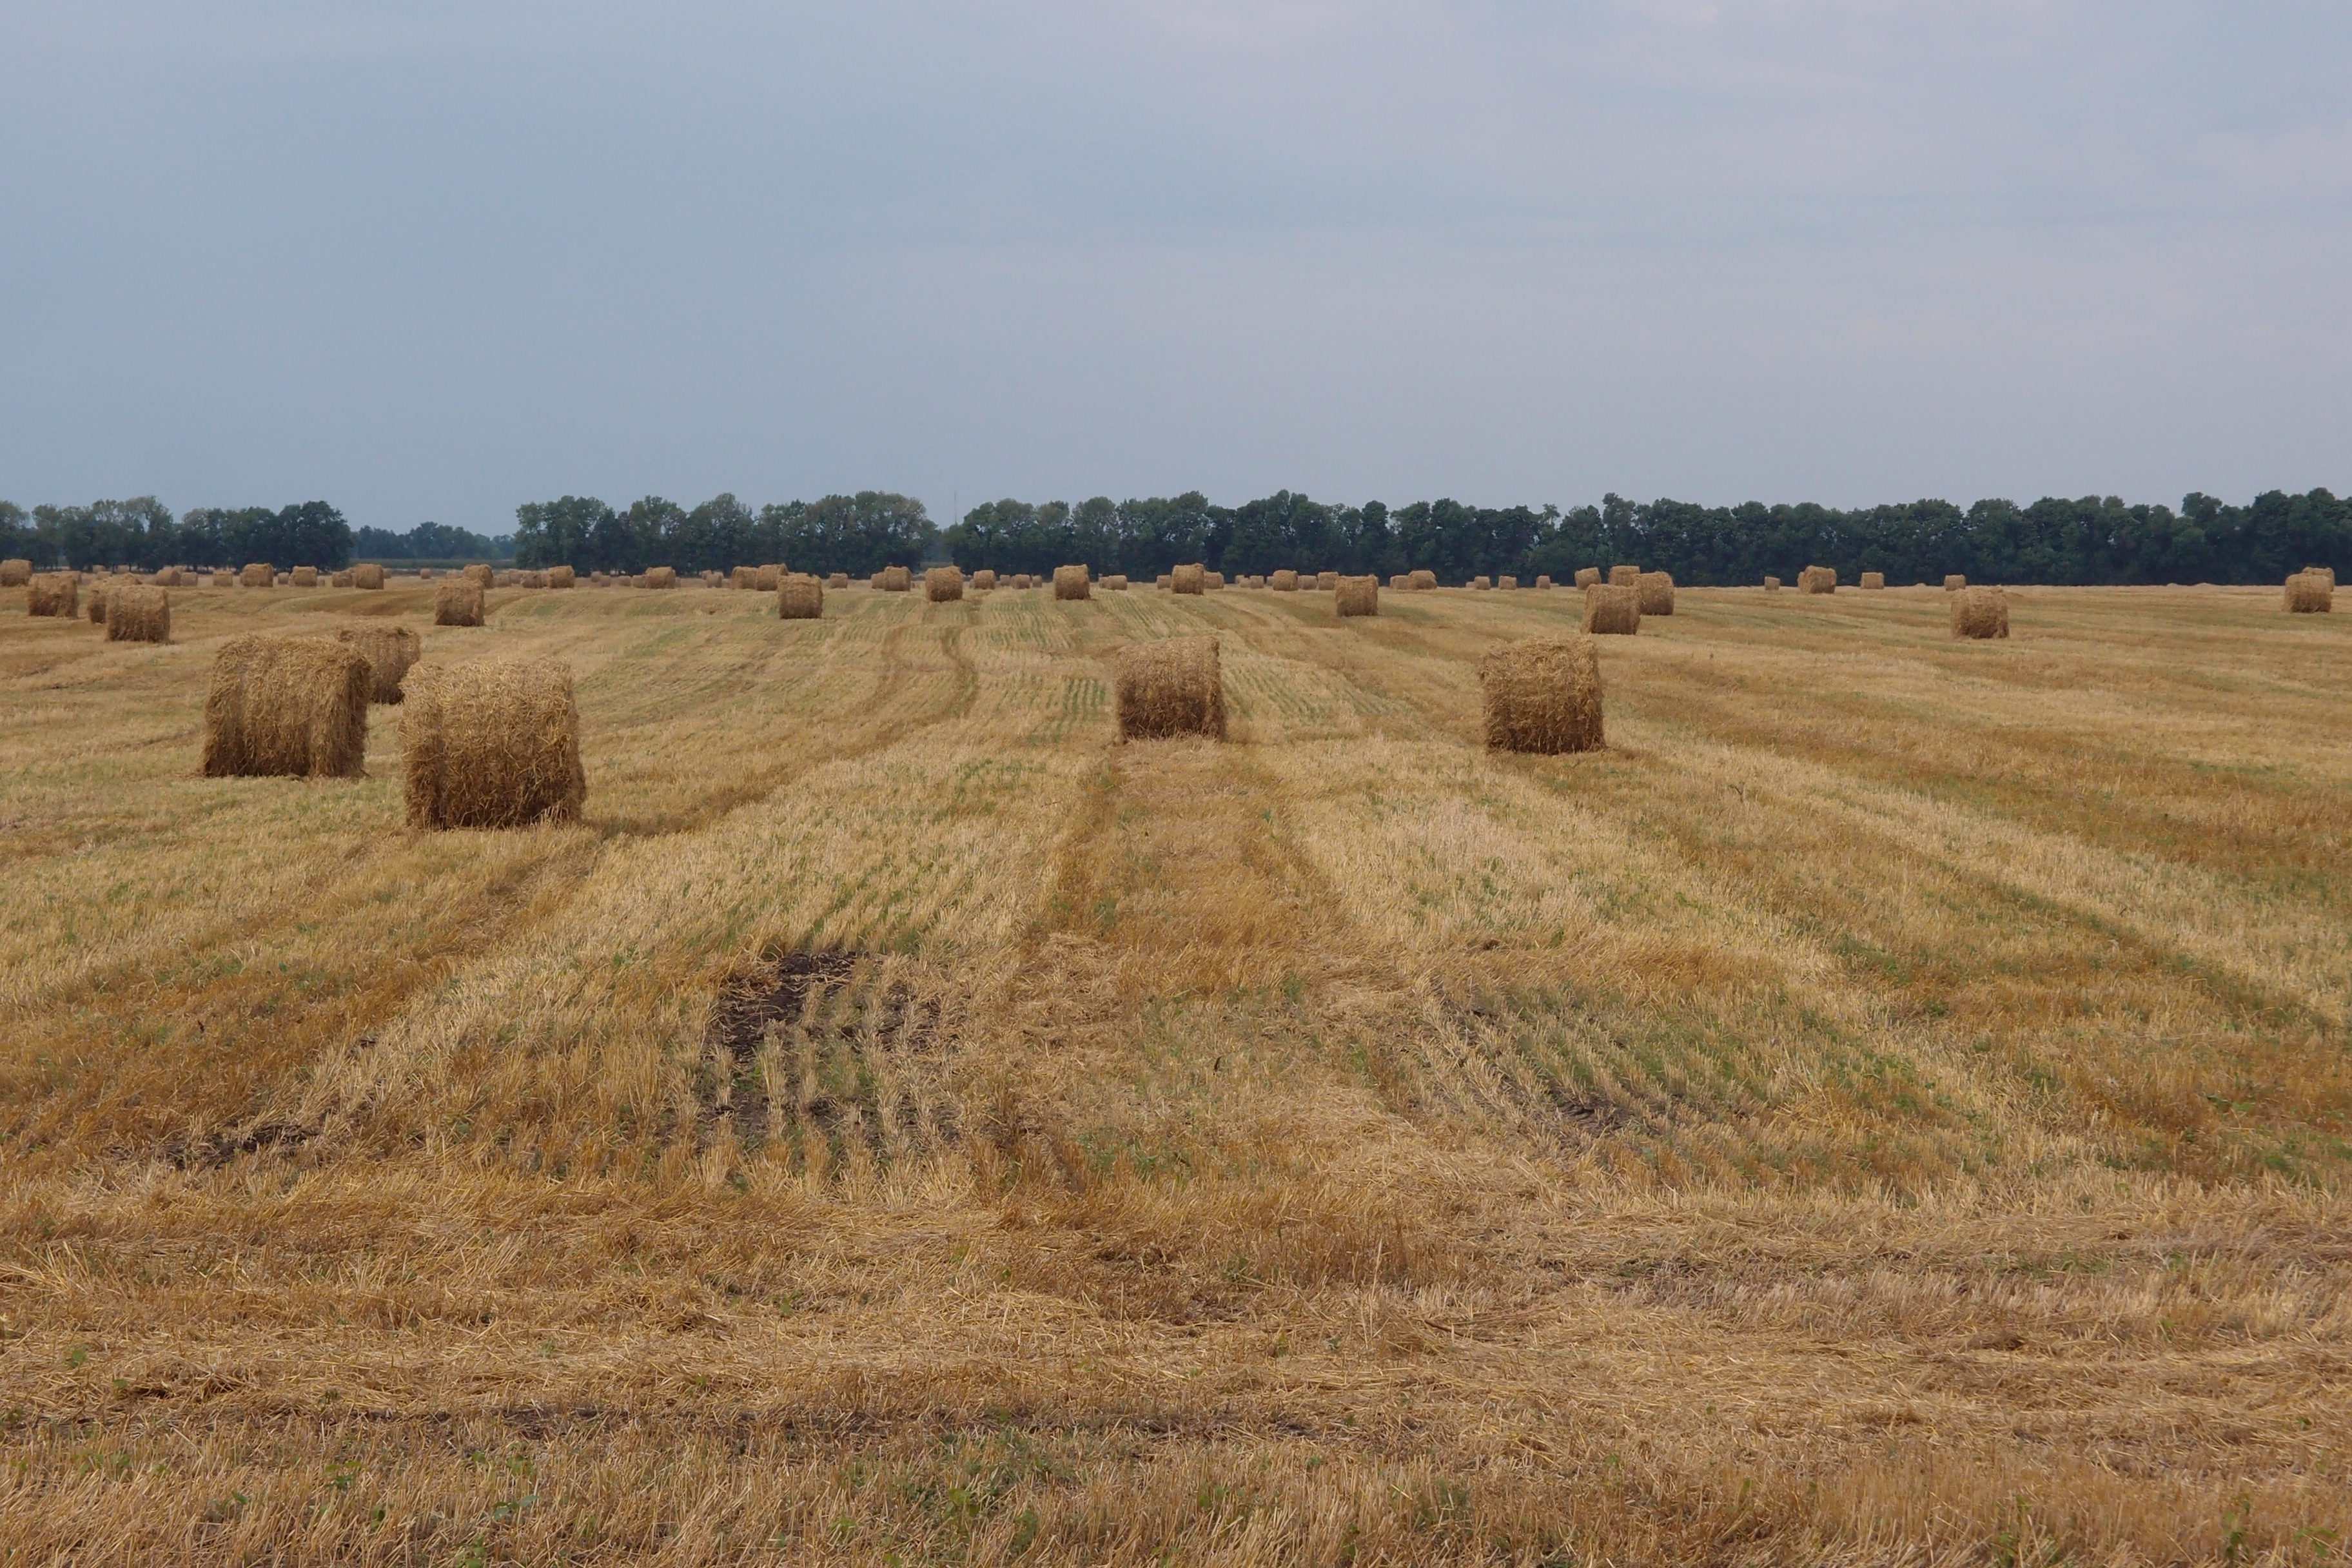
plant, hay, field, wheat, prairie, food, harvest, crop, pasture, soil, agriculture, plain, grassland, badlands, straw, plateau, ecosystem, steppe, flowering plant, grass family, land plant